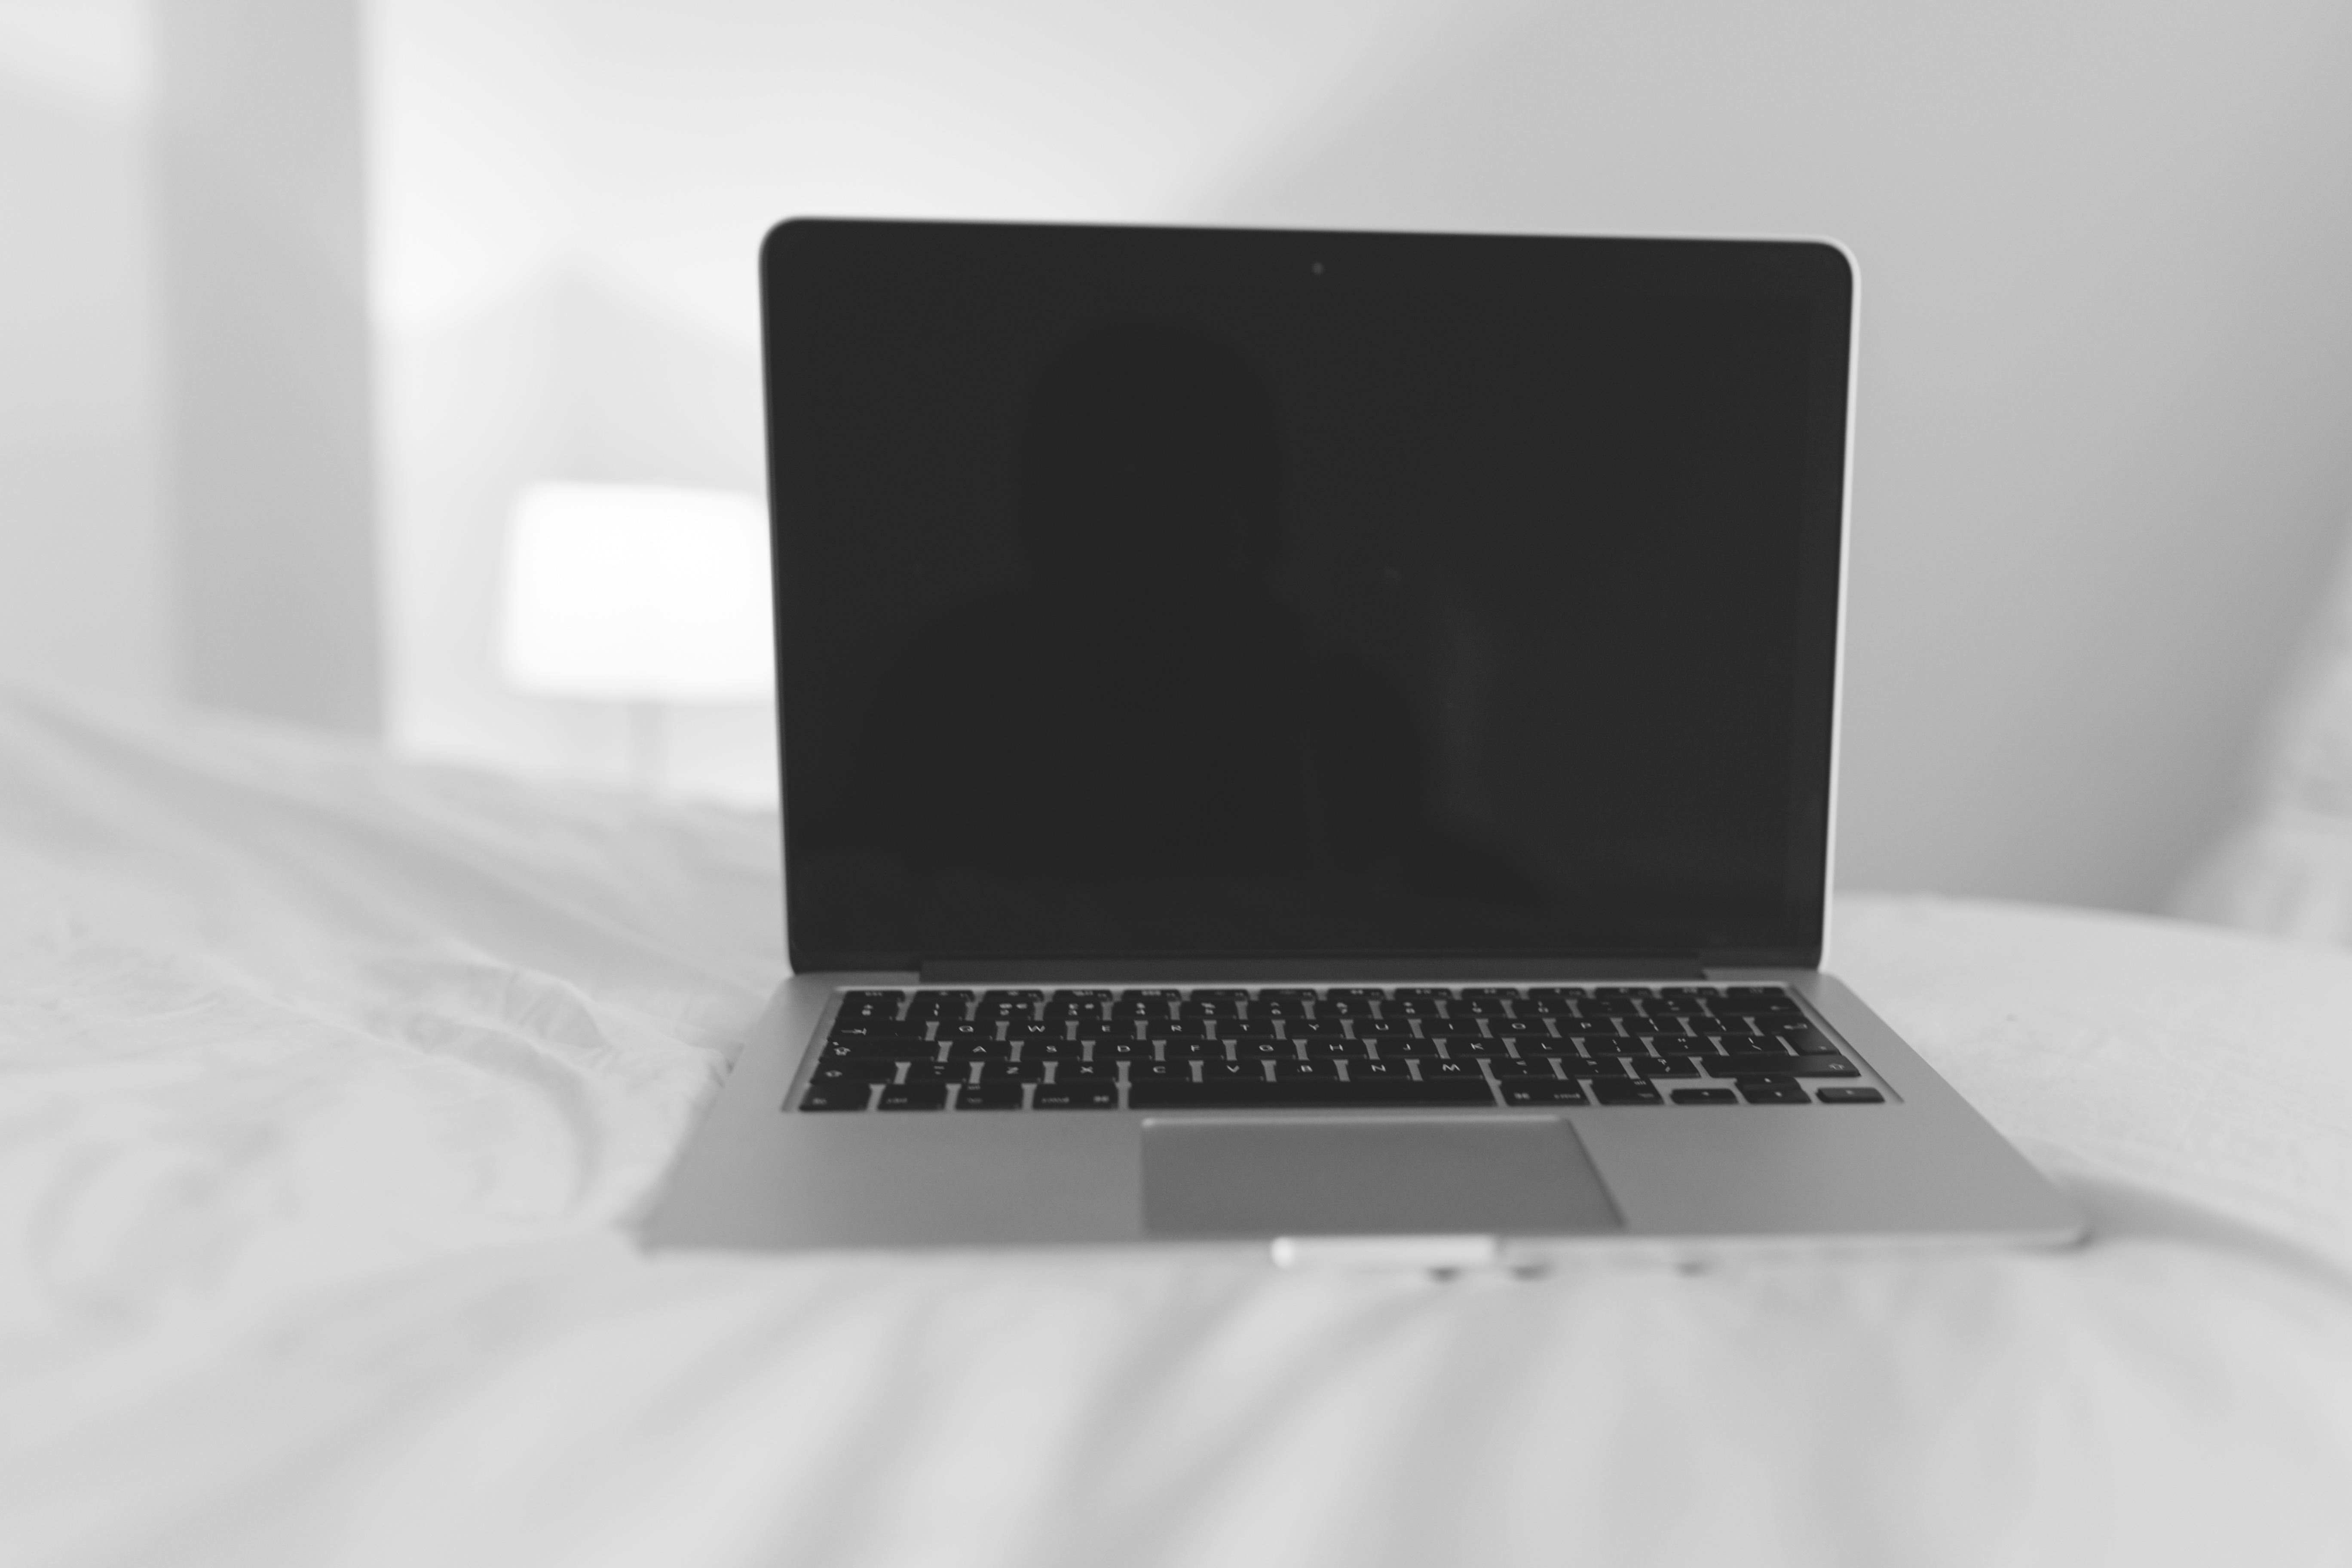
laptop, netbook, electronic device, technology, computer, personal computer, display device, computer accessory, flat panel display, computer hardware, personal computer hardware